Battle of Alton

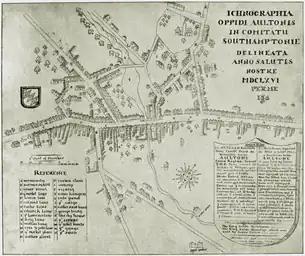
Map of Alton (1666)

The Battle of Alton (also known as the Storming of Alton), of the First English Civil War, took place on 13 December 1643 in the town of Alton, Hampshire, England. There, Parliamentary forces serving under Sir William Waller led a successful surprise attack on a winter garrison of Royalist infantry and cavalry serving under the Earl of Crawford. The Battle of Alton was the first decisive defeat of Sir Ralph Hopton, leader of Royalist forces in the south, and the event had a significant psychological effect on him as commander. More important to Hopton was the loss of men, however, as he was already short-handed in much-needed infantry. The successful Parliamentarians were able, after their victory, to attack and successfully besiege Arundel, a larger and more formidable Royalist outpost to the south-east of Alton.